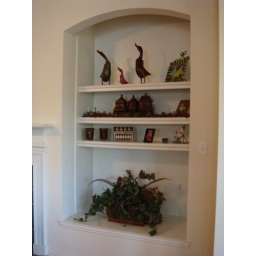
built in TV cabinet